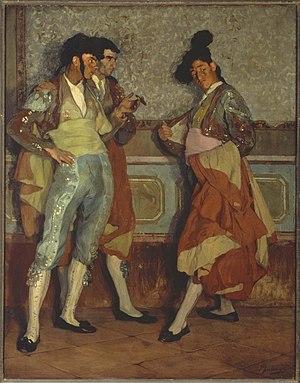
Ignacio Zuloaga y Zabaleta, né le 20 juin 1870 à Eibar au Pays basque, et mort le 31 octobre 1945 à Madrid, fut l'un des plus importants peintres espagnols de la fin du XIXᵉ siècle et du début du XXᵉ siècle. Portraitiste très prisé en son temps, il a également donné des images puissantes du monde taurin en Andalousie et de l'Espagne noire en Castille, notamment à Ségovie.